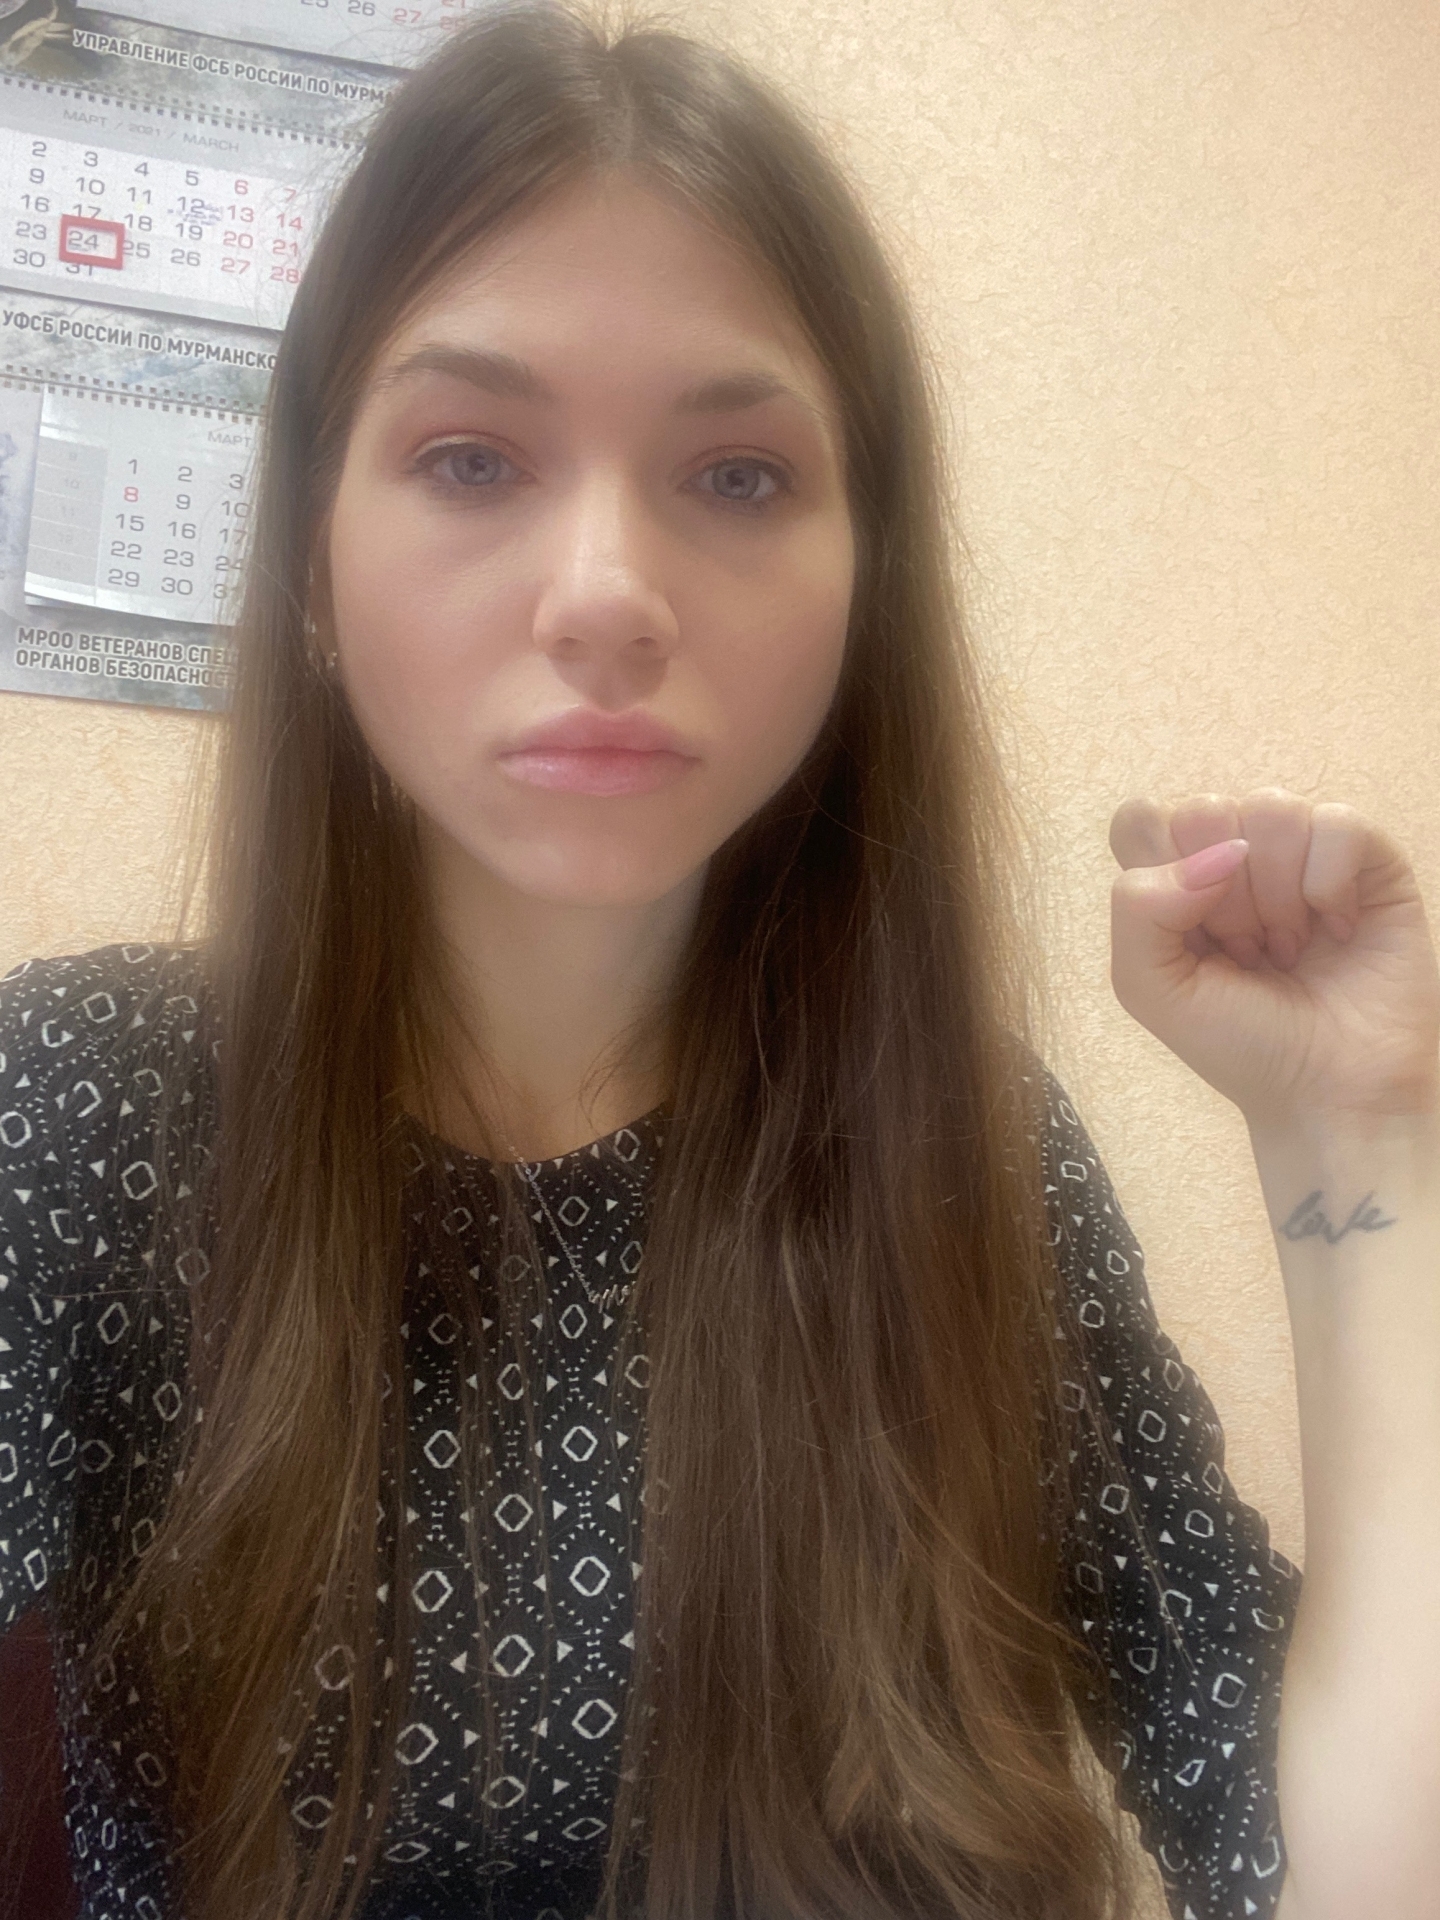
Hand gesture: fist